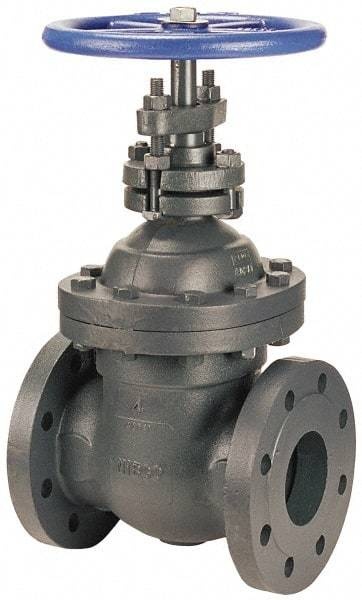
NIBCO - 10" Pipe, Class 250, Flanged Iron Solid Wedge Stem Gate Valve with By-Pass - 500 WOG, 250 WSP, Bolted Bonnet
Item #: 75962365 Brand: NIBCO Model #: NHB308M Exact Tooling IR#: 04 Product Specifications Type Non-Rising Stem w/By-Pass Pipe Size (Inch) 10 End Connections Flanged Material Iron Disc Style Solid Wedge WOG Rating (psi) 500 WSP Rating (psi) 250 Bonnet Style Bolted Class 250
Brand: NIBCO
Category: Hardware > Plumbing > Plumbing Fittings & Supports > Plumbing Valves > Gate Valves